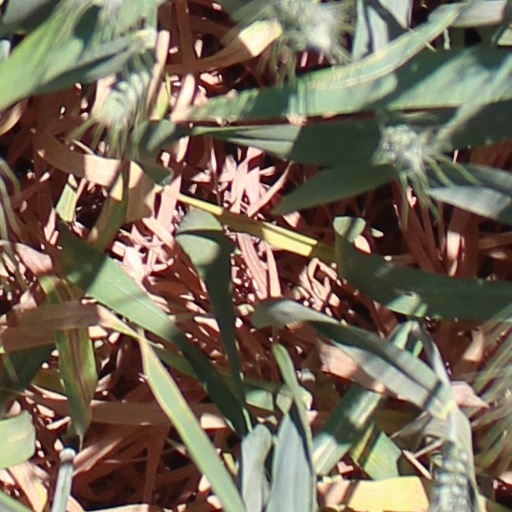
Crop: wheat